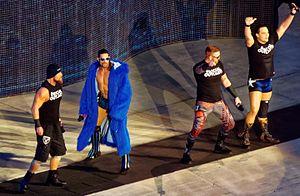
The B-Team est une équipe de catch Heel composée de Bo Dallas et Curtis Axel. Le duo travaillaient actuellement pour la World Wrestling Entertainment, dans la division SmackDown Live.
Bo Dallas, de son vrai nom Taylor Michael Rotunda, est un catcheur américain. Il est actuellement signé à la World Wrestling Entertainment, sur le nom de ring Bo Dallas.